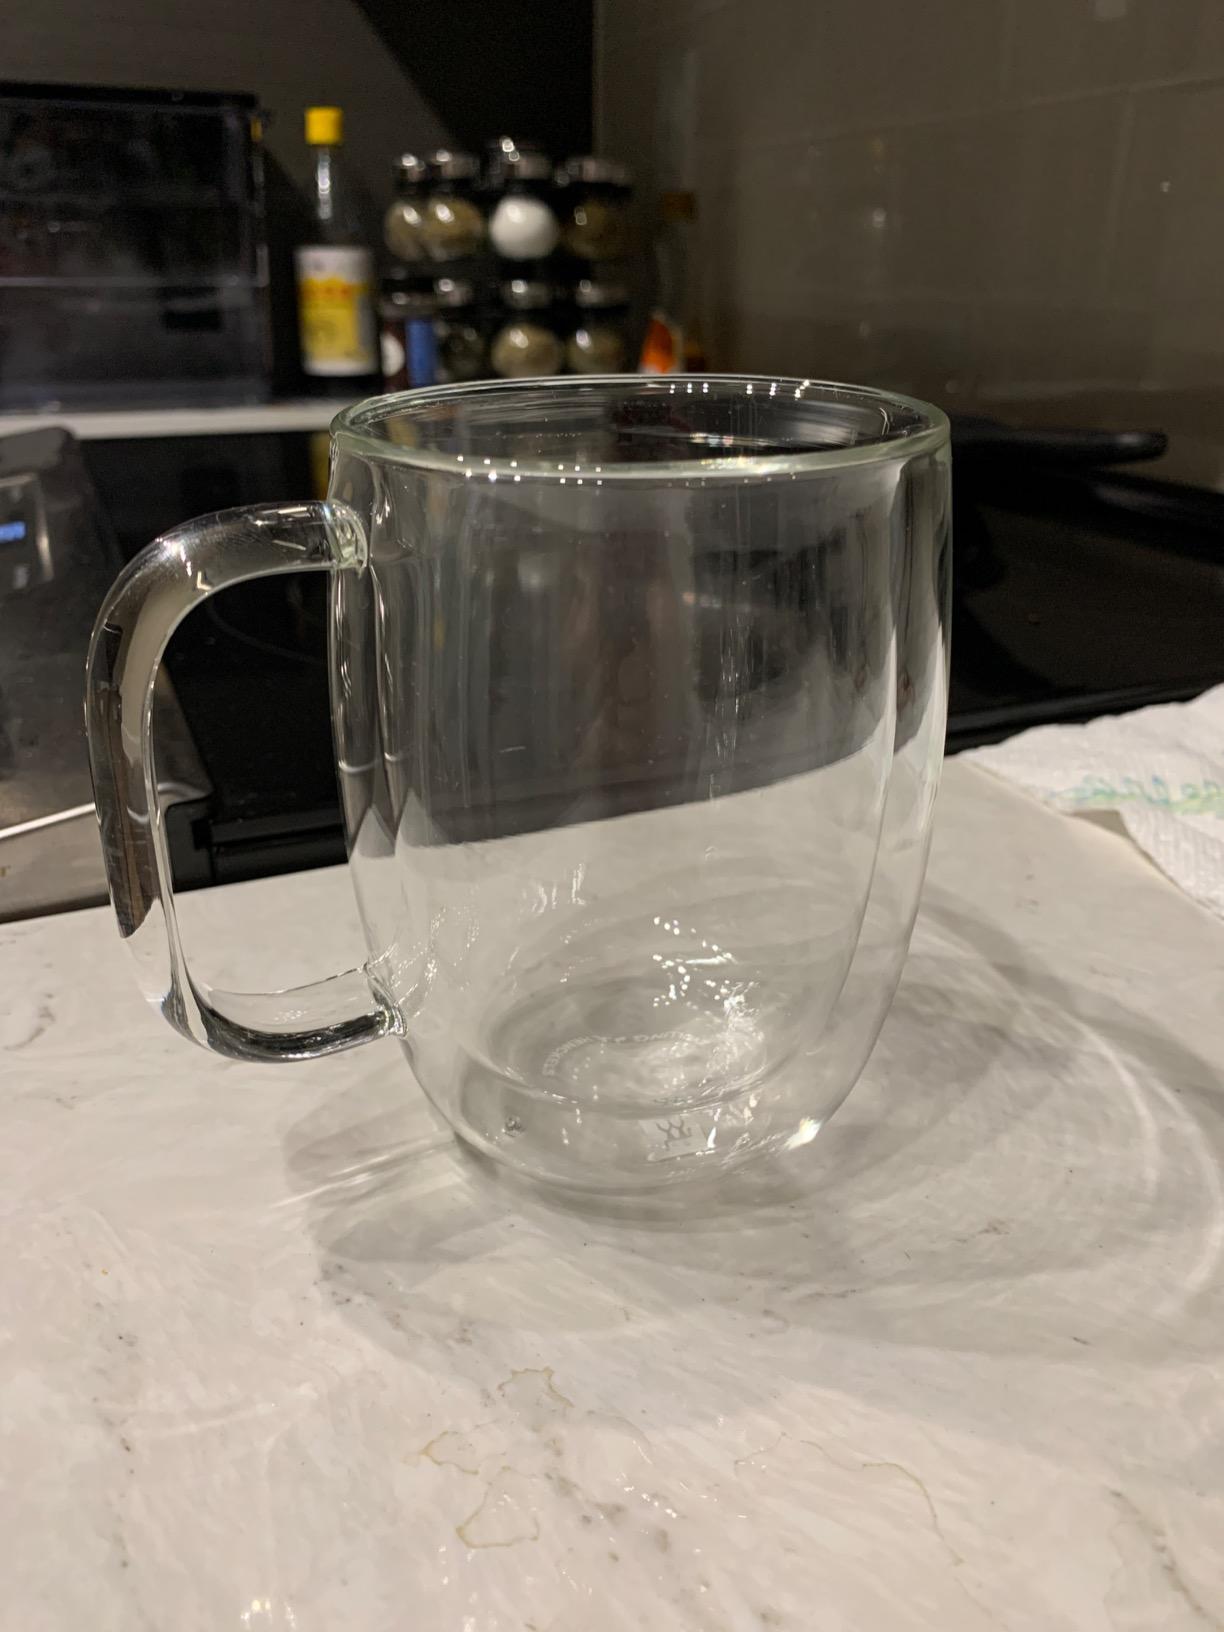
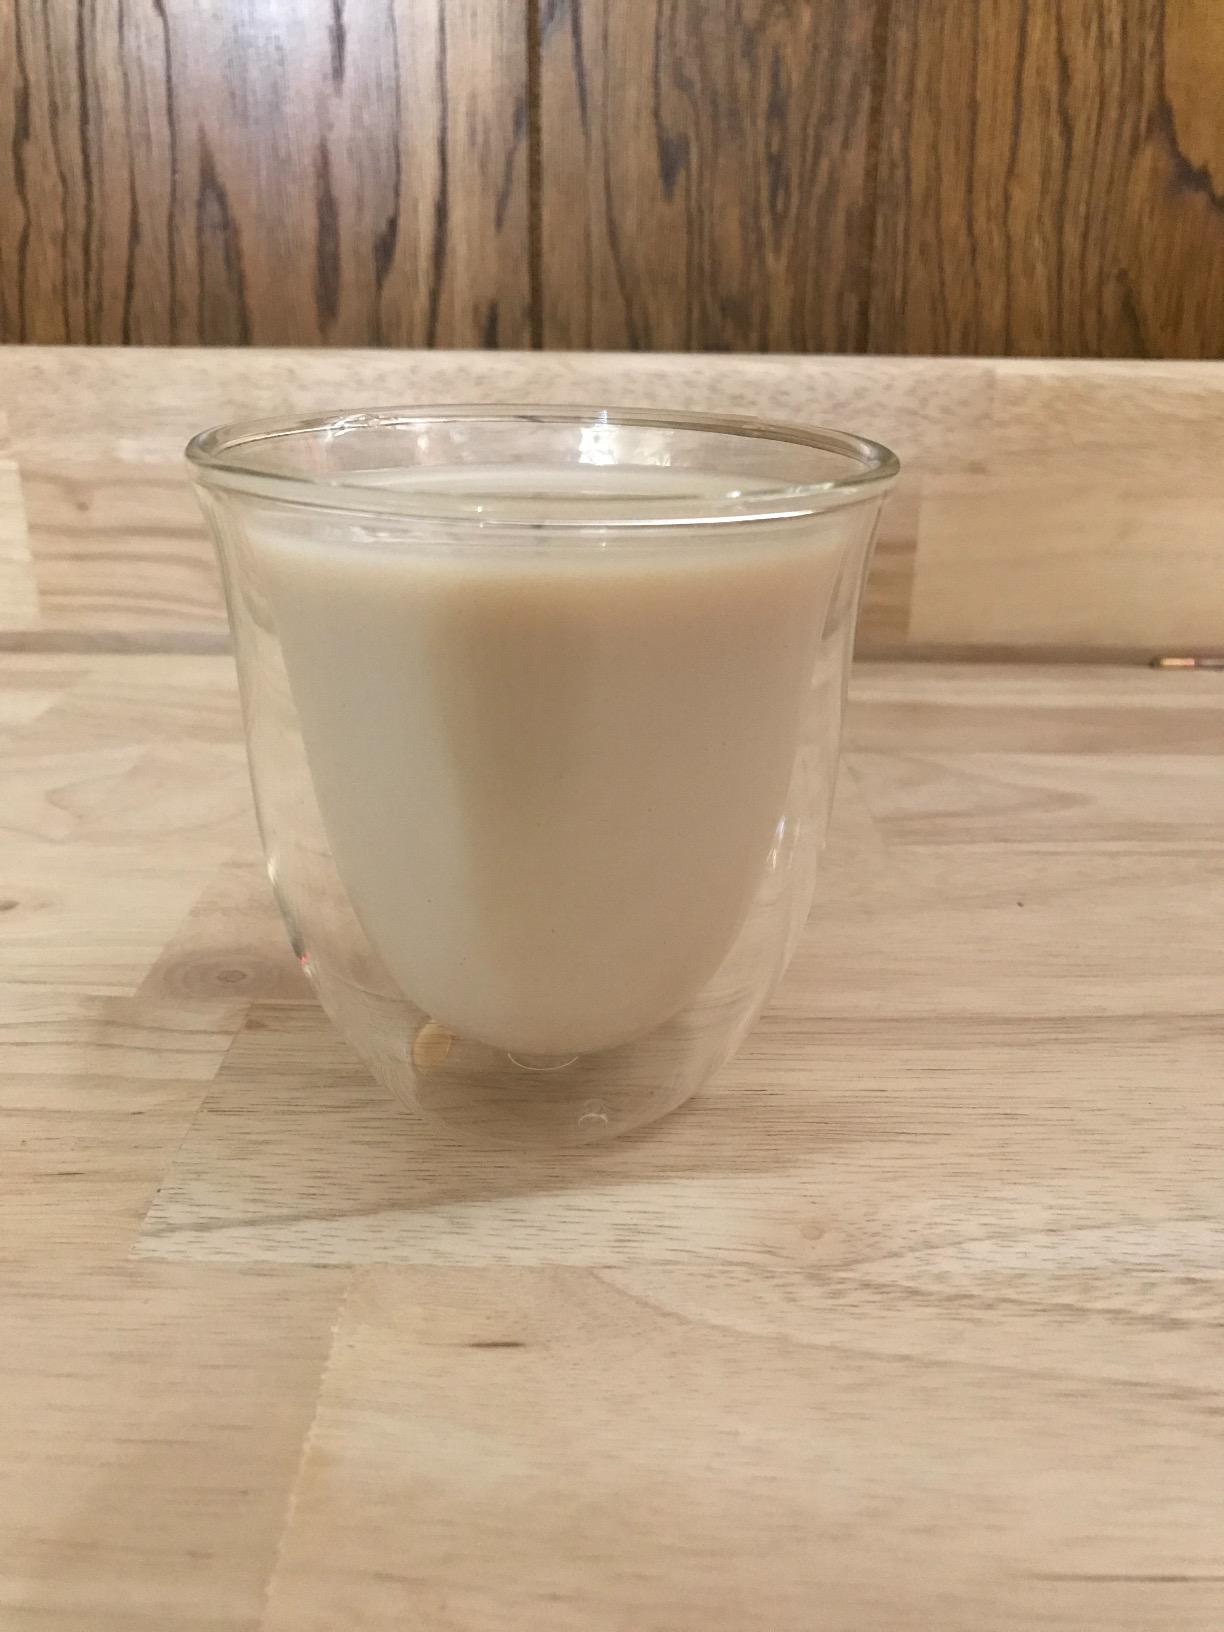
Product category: items_mug
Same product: no